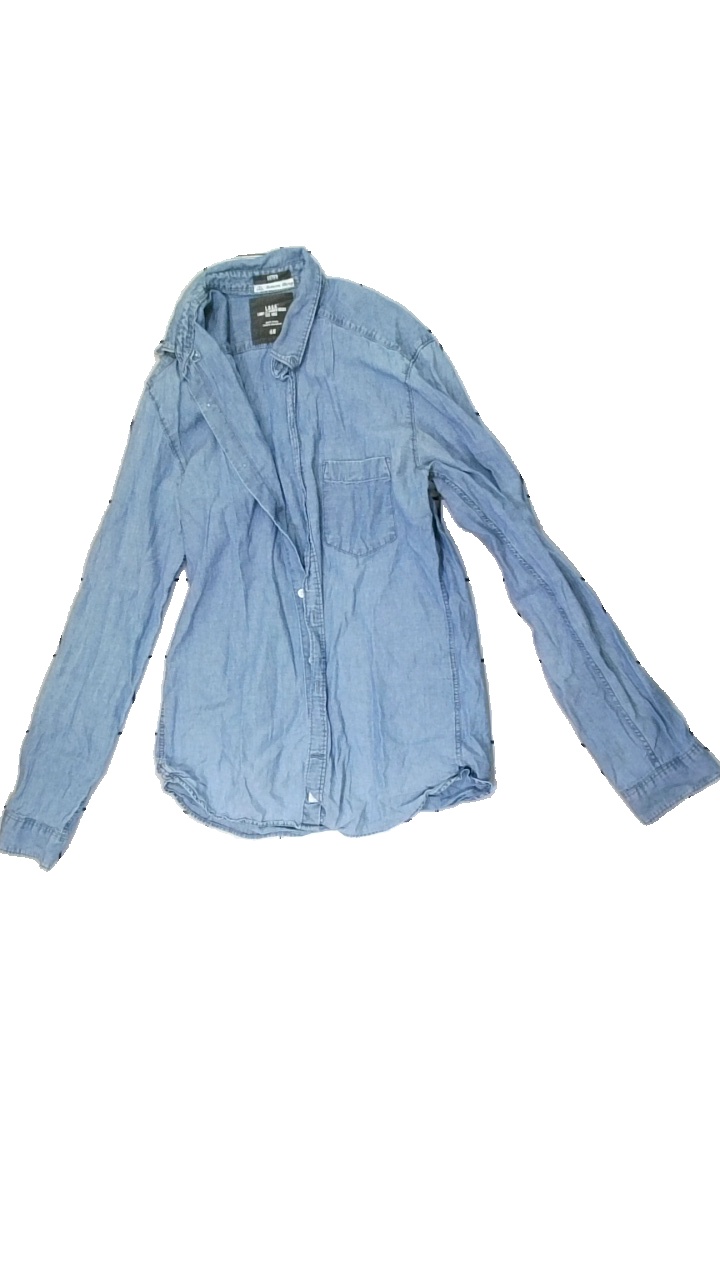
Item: Shirt (Men)
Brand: Logg (h&m)
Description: blue shirt
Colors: Blue
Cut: Regular
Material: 100% Cotton
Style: Denim
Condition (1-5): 2
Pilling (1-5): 5
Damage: stain
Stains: Minor
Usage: Recycle
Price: <50